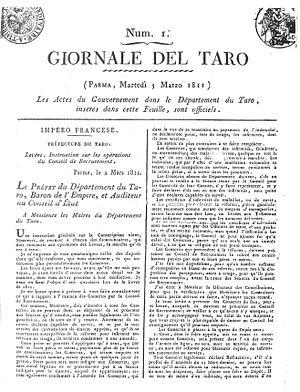
Édition du Giornale del Taro (de 1811 à 1814) qui remplace la Gazzetta di Parma alors que Parme est le département français du Taro
Le duché de Parme et Plaisance est un ancien État italien, créé en 1545 par le pape Paul III Farnèse au profit de son fils Pierre-Louis. Il a le statut de fief impérial, dit fief latin. De 1748 à 1802, puis de 1815 à 1847, le duché de Parme et Plaisance est augmenté du duché de Guastalla